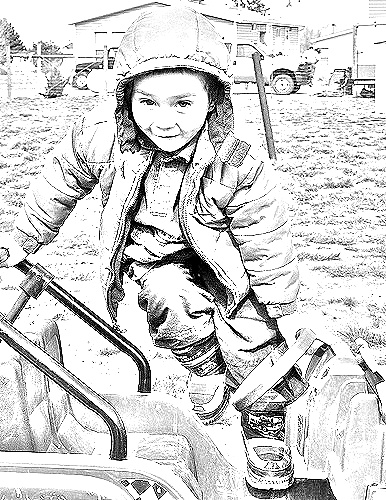
Portrait style: Sketch Portrait